Valletta

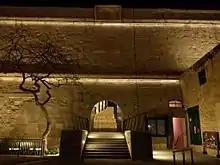
Saint James Cavalier at night

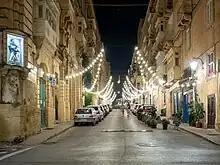
Merchants Street at night, with a statue of Saint Dominic

Eurostat estimates the labour force in 2015 for the greater Valletta area at around 91,000 people. This corresponds to a share of just under 50 percent of Malta. As in Malta as a whole, tourism is an important economic sector. The most important tourist zone is the area surrounding the Grand Harbour. For the cruise industry, after several years of planning, work began in 2002 to build the Valletta Waterfront Project, a cruise terminal, in the Grand Harbour. There is also a publishing house in Valletta, Allied Newspapers Ltd., a media company. This company publishes the two market-leading newspapers, "Times of Malta" and "The Sunday Times of Malta".